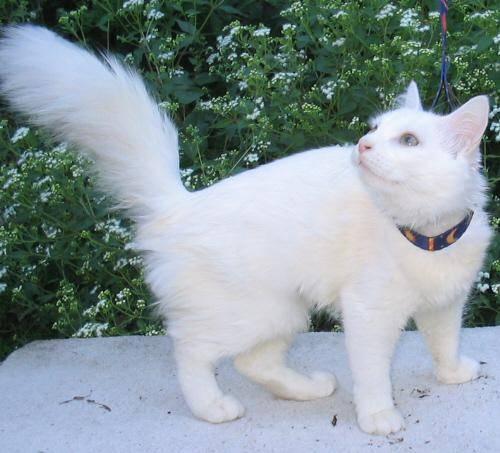
cat